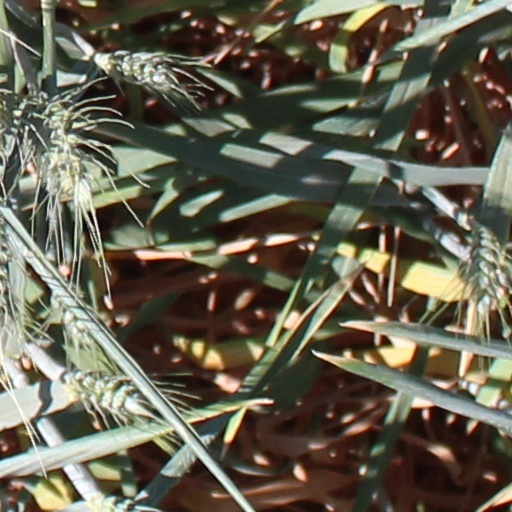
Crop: wheat